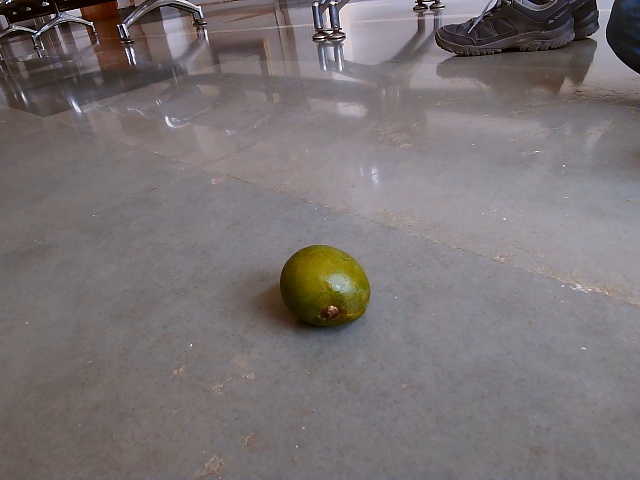
Label: Raw_Mango